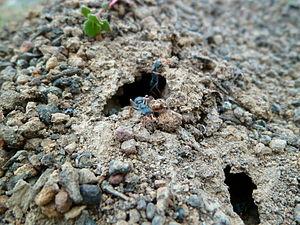
Jack jumper (Myrmecia pilosula) photographiée en Tasmanie
Myrmecia pilosula, dont les noms vernaculaires sont hopper ant ou jumper ant ou encore Jack jumper, est une espèce de fourmi venimeuse originaire d'Australie, dont les plus fortes populations se situent dans le Sud-ouest de l'Australie et en Tasmanie. Elle fait partie du genre Myrmecia, genre dont les membres sont tous des fourmis géantes.